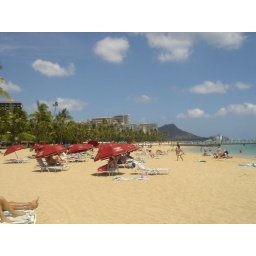
The beach at our hotel. What an amazing view (Diamond Head is the mountain in the background)!